Julia Görges

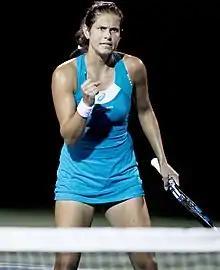
Julia Görges at the 2017 Washington Open

Görges began her season at the Auckland Open. Seeded second, she lost in the second round to Johanna Larsson. In doubles, she and her partner, Yaroslava Shvedova, reached the final where they lost to Cara Black/Anastasia Rodionova. At the Sydney International, Görges was defeated in the first round by qualifier Svetlana Kuznetsova. Seeded eighteenth at the Australian Open, Görges advanced to the fourth round after wins over Vera Dushevina, Romina Oprandi, and Zheng Jie. She lost in her fourth-round match to sixth seed and eventual finalist, Li Na.